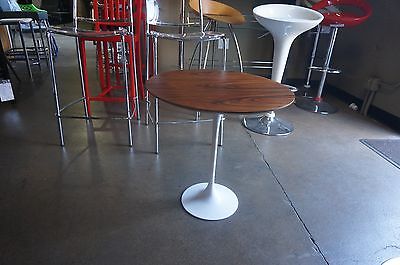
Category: table